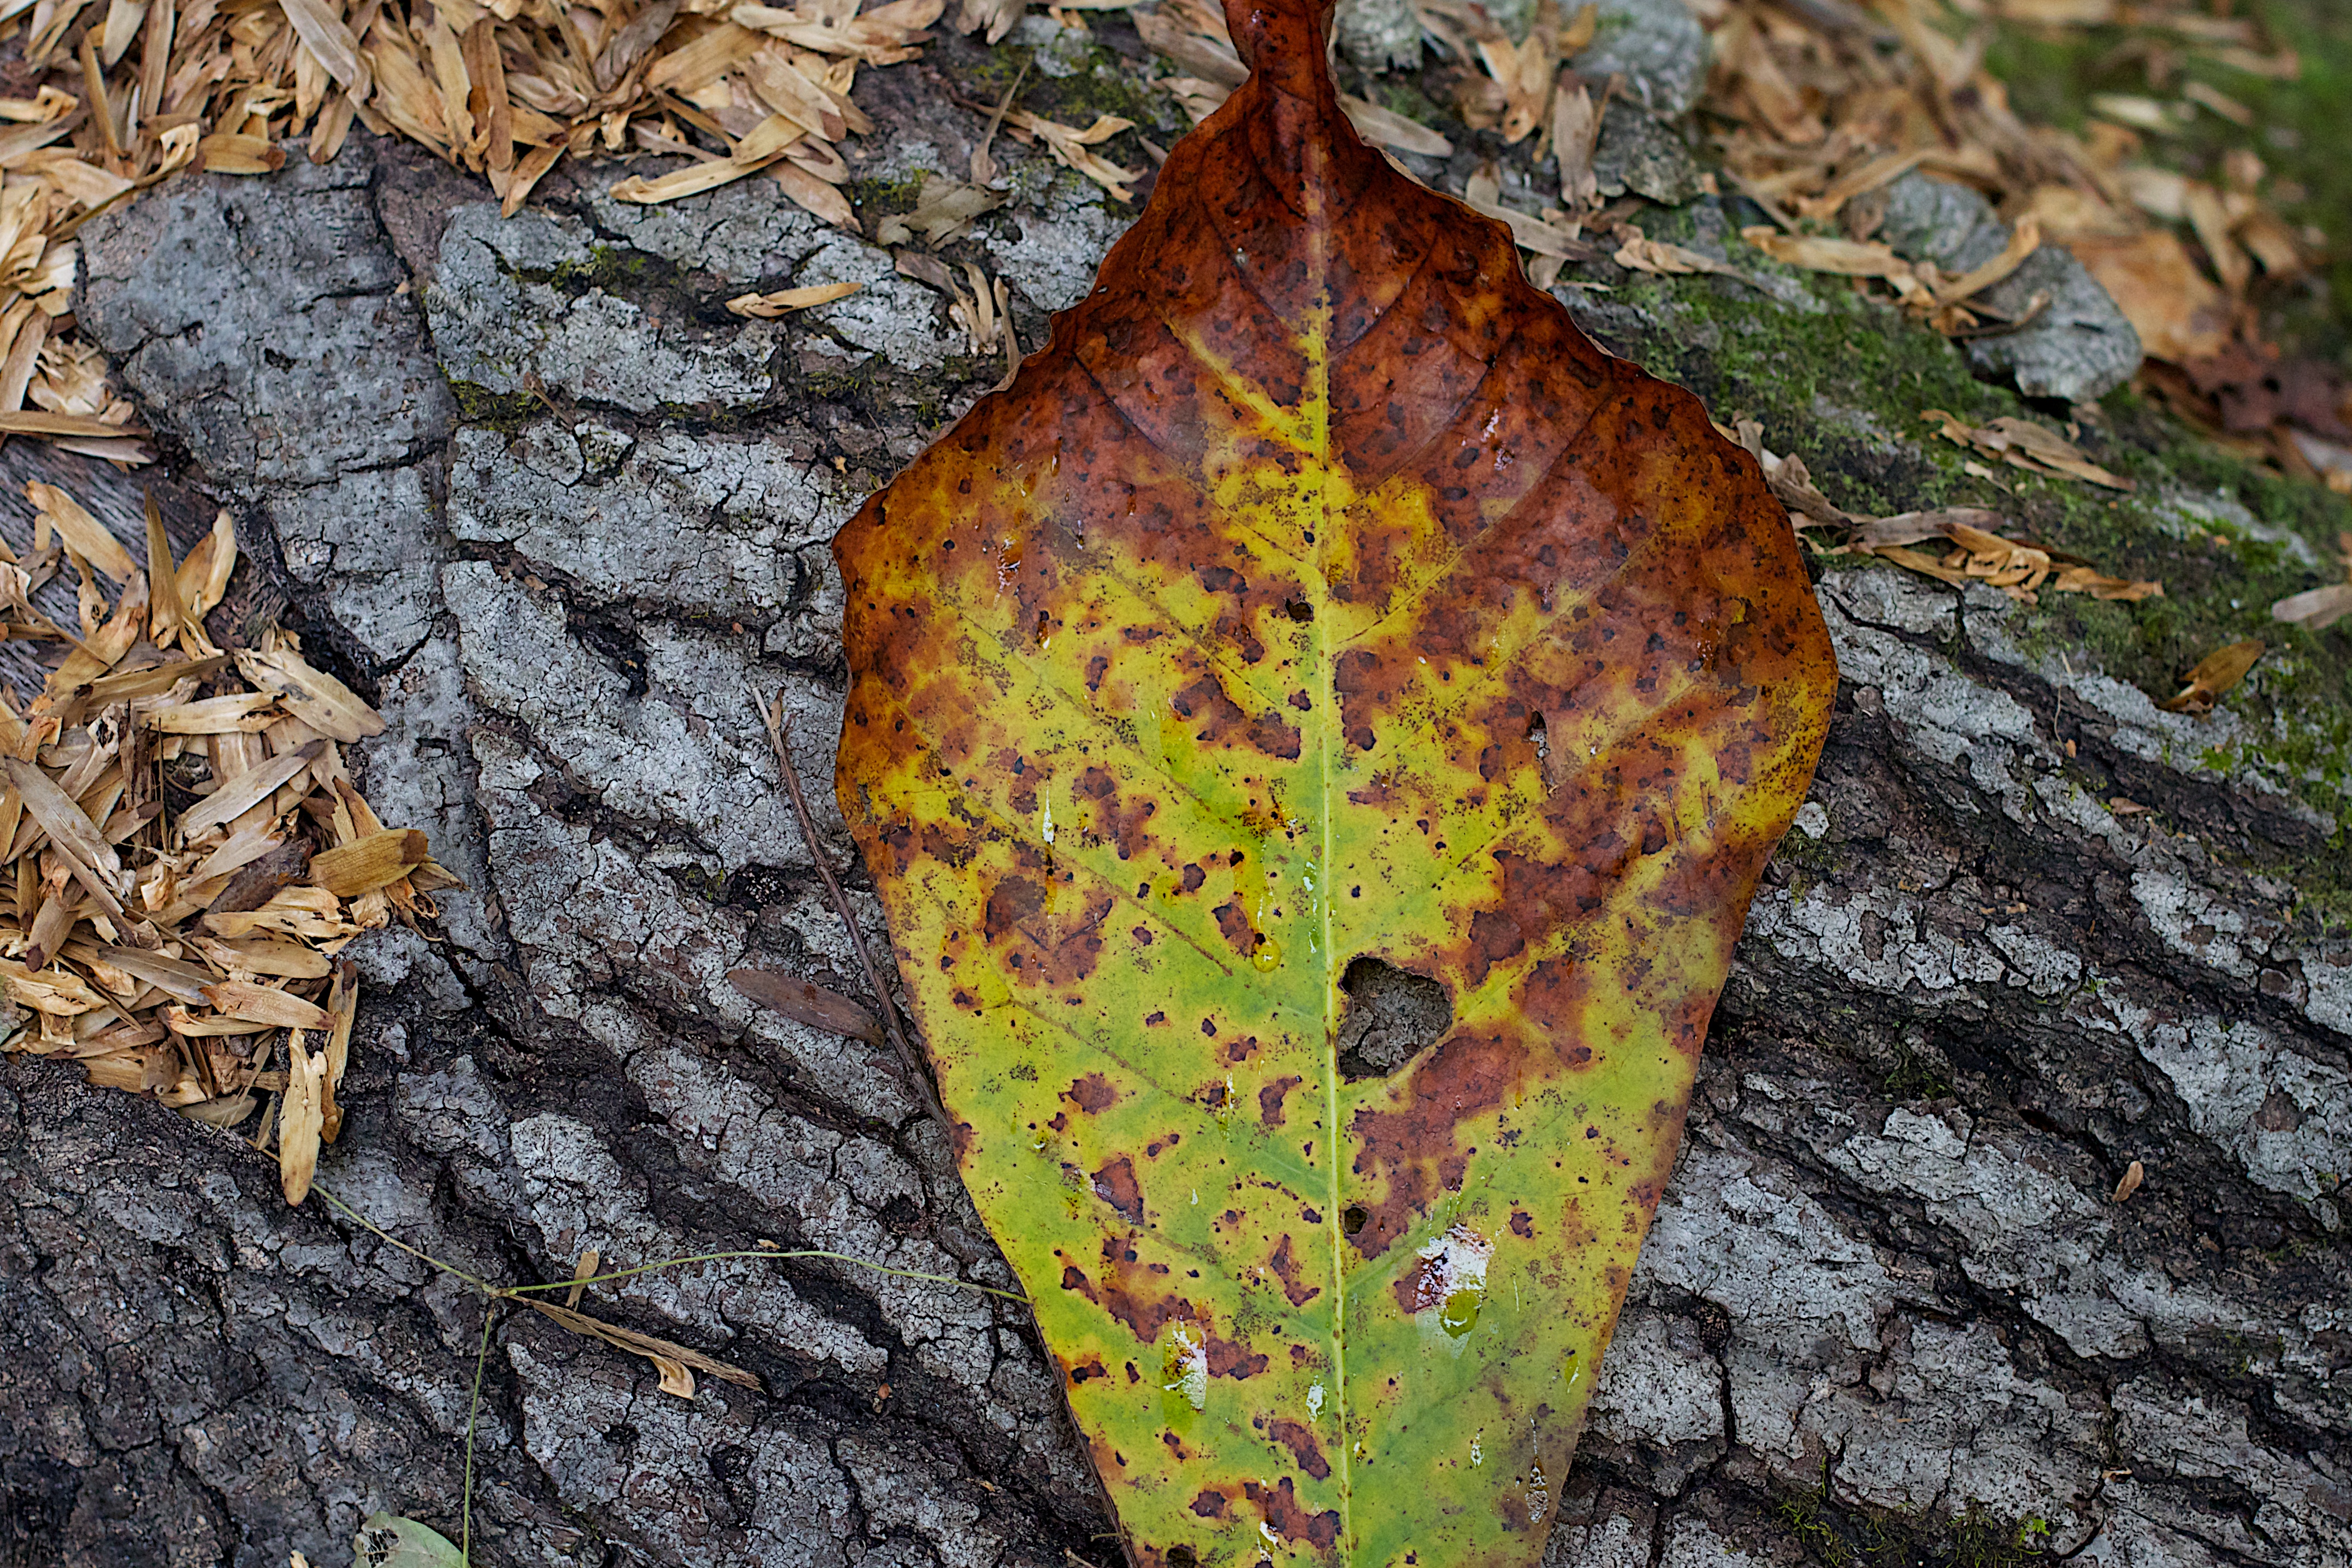
tree, nature, plant, leaf, flower, trunk, wildlife, green, insect, autumn, botany, moth, flora, season, fauna, deciduous, woodland, odyssey, macro photography, plant stem, woody plant, land plant, moths and butterflies